The Time of Angels

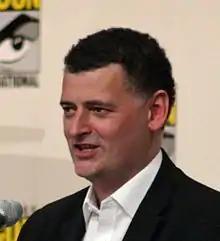
Writer Steven Moffat intended for the episode to be a more action-oriented sequel to "Blink".

The episode was written by lead writer and executive producer Steven Moffat. He designed the two-part episode as a more action-oriented sequel to "Blink", an episode he had written for the third series. He compared the relationship to the film "Alien" and its sequel "Aliens", with the former being more low-key and the latter more "highly coloured". Moffat thought that "Aliens" was "the best conceived movie sequel ever" and decided to use it as a model. He also intended to portray the Angels and their actions differently; in "Blink" they were barely surviving and resembled scavengers, while in "The Time of Angels" he wanted them to have a plan that could become "almost like a war". The two-part story was intended to show the worst possible instance that could occur with the Weeping Angels, which was the inability to see, as explored in the second part, "Flesh and Stone", when Amy must keep her eyes closed. Executive producer Piers Wenger thought that the Delirium Archive, the museum the Doctor and Amy visited at the beginning of the episode, needed to be explained, therefore Moffat named it "the final resting place of the Headless Monks" and sent it to him via text message. The Headless Monks themselves appeared in the mid-series finale of the next series, "A Good Man Goes to War".